Squatting in England and Wales

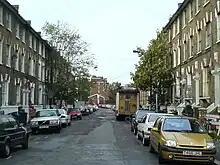
St Agnes Place, London, prior to demolition in 2007

The campaign's first major test was the occupation of 17 houses in the east London borough of Redbridge. After facing down the forceful efforts of a firm of private bailiffs, and with media coverage playing "a major part", the families and their supporters, persuaded the council to concede the use of empty properties under licence.The local authority had to consider the costs not only of getting squatters out, but also of then having to provide those eligible for homelessness support with temporary accommodation in bed-and-breakfast hotels.